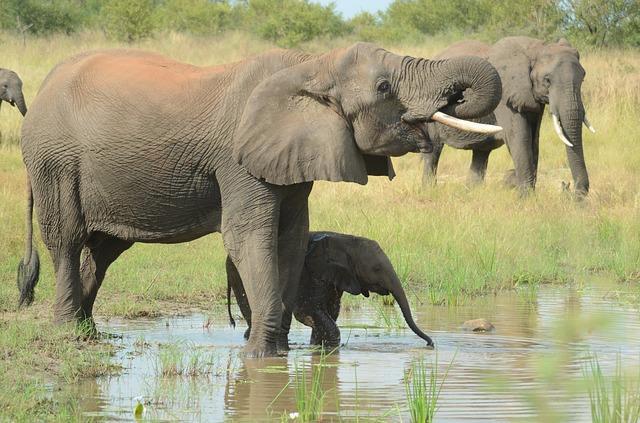
elephant